140 Gower Street

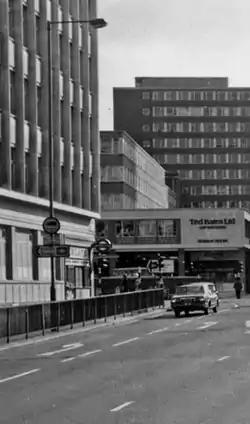
140 Gower Street (on the immediate left)

140 Gower Street was the headquarters of the Security Service (MI5) from 1976 to 1994. The site was acquired by the Wellcome Trust in 1998.